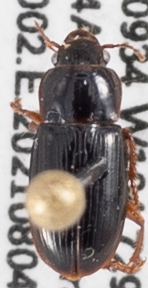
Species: Discoderus parallelus
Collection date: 2021-08-04
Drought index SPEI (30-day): -1.106
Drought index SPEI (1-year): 0.03
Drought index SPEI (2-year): -0.446